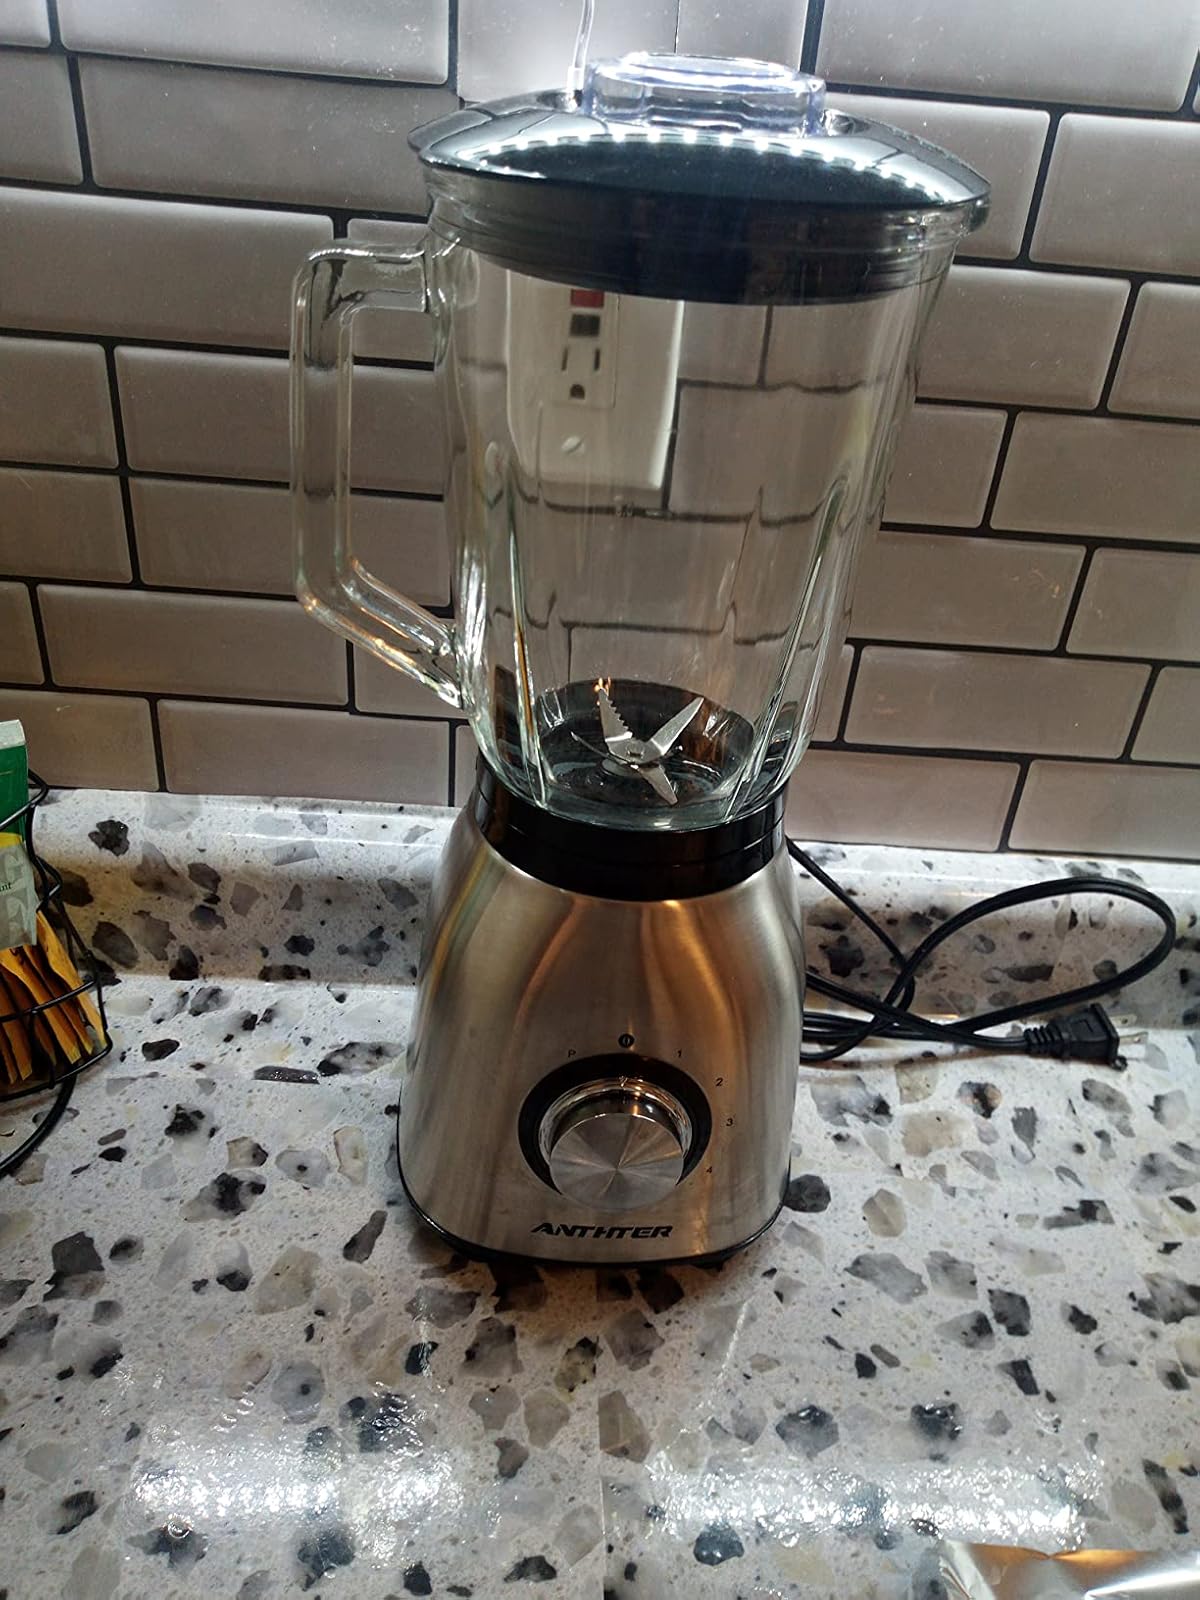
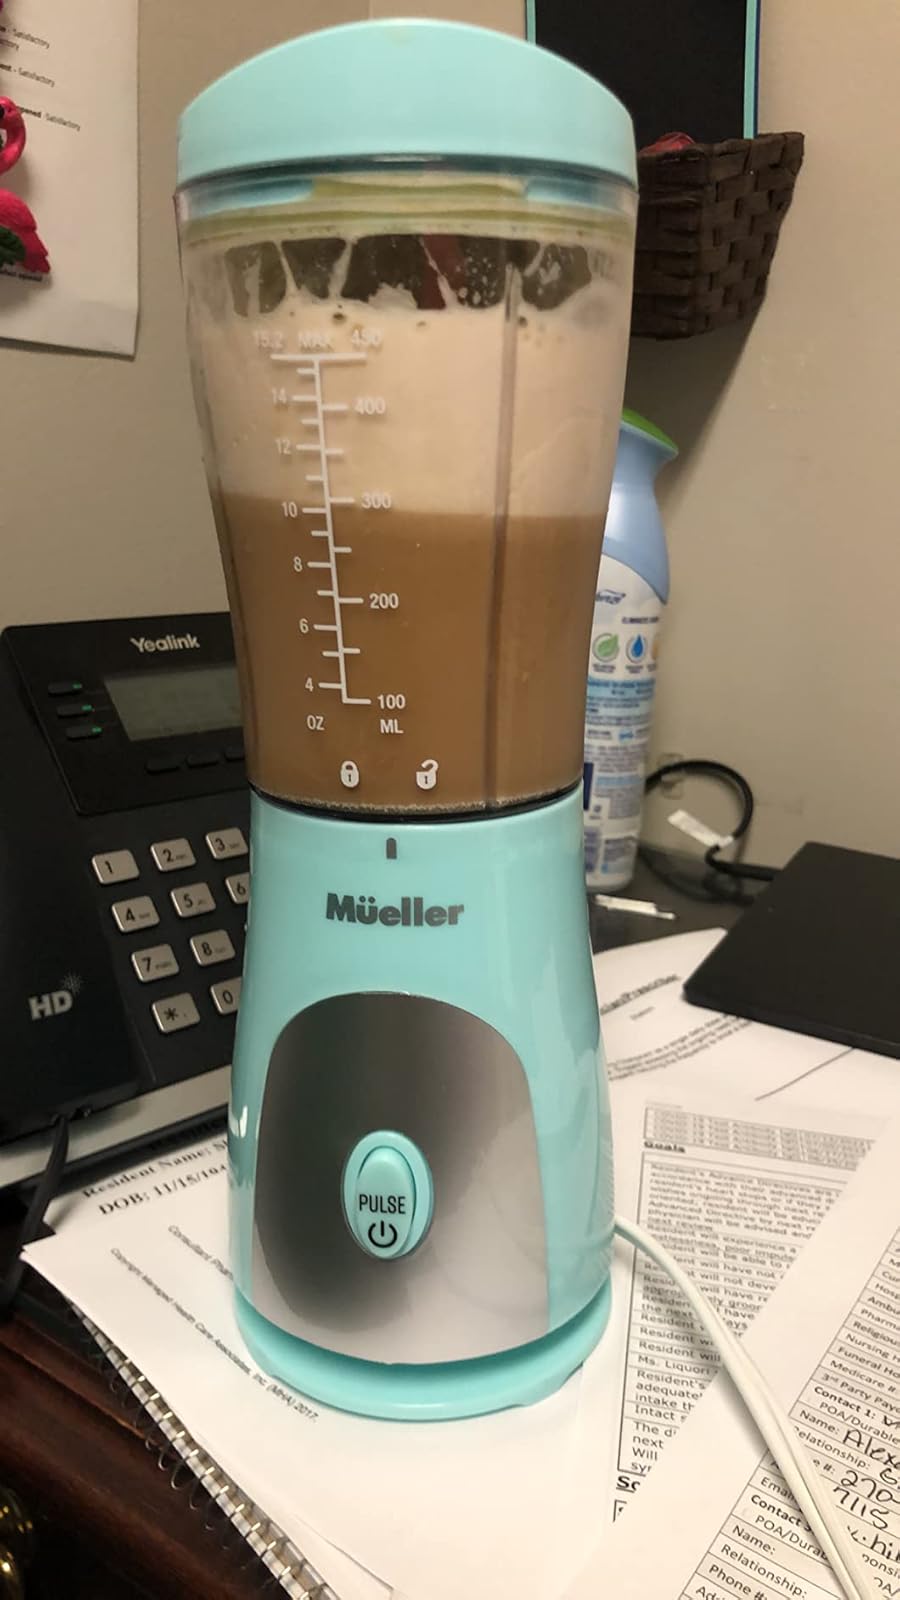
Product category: items_blender
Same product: no